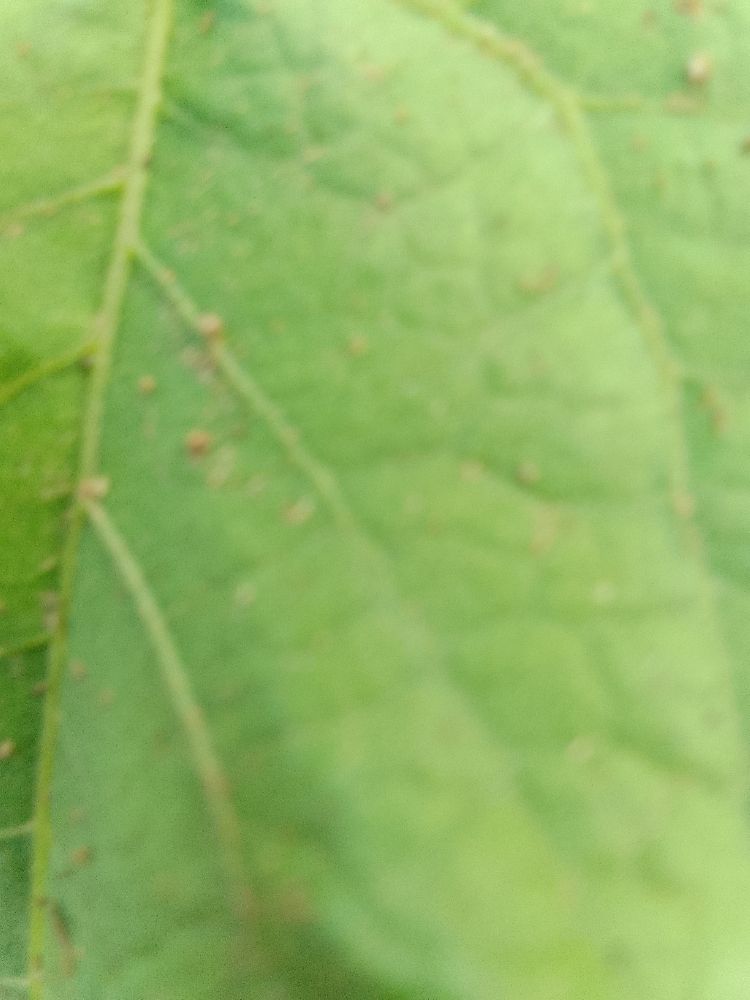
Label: healthy